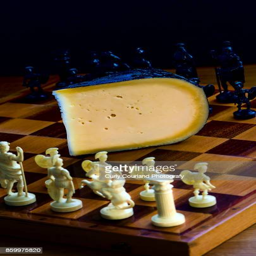
aged artisanal goat cheese served on the chess board